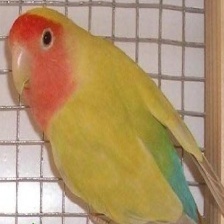
Species: ROSY FACED LOVEBIRD
Scientific name: AGAPORNIS ROSEICOLLIS